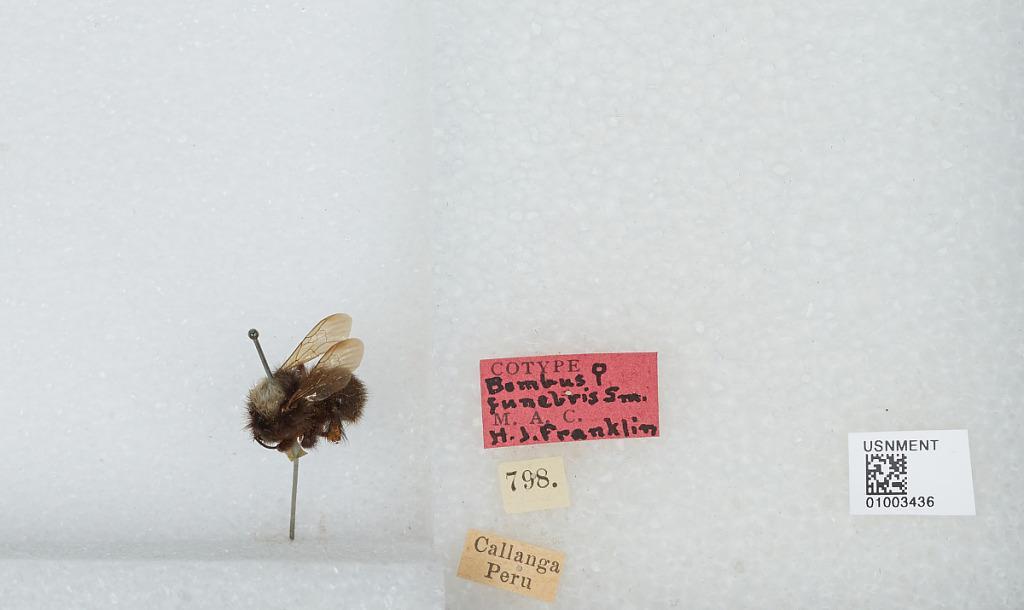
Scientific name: Bombus (Funebribombus) funebris funebris Smith
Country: Peru
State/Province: Huanuco
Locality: Callanga
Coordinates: -9.3878, -76.8122